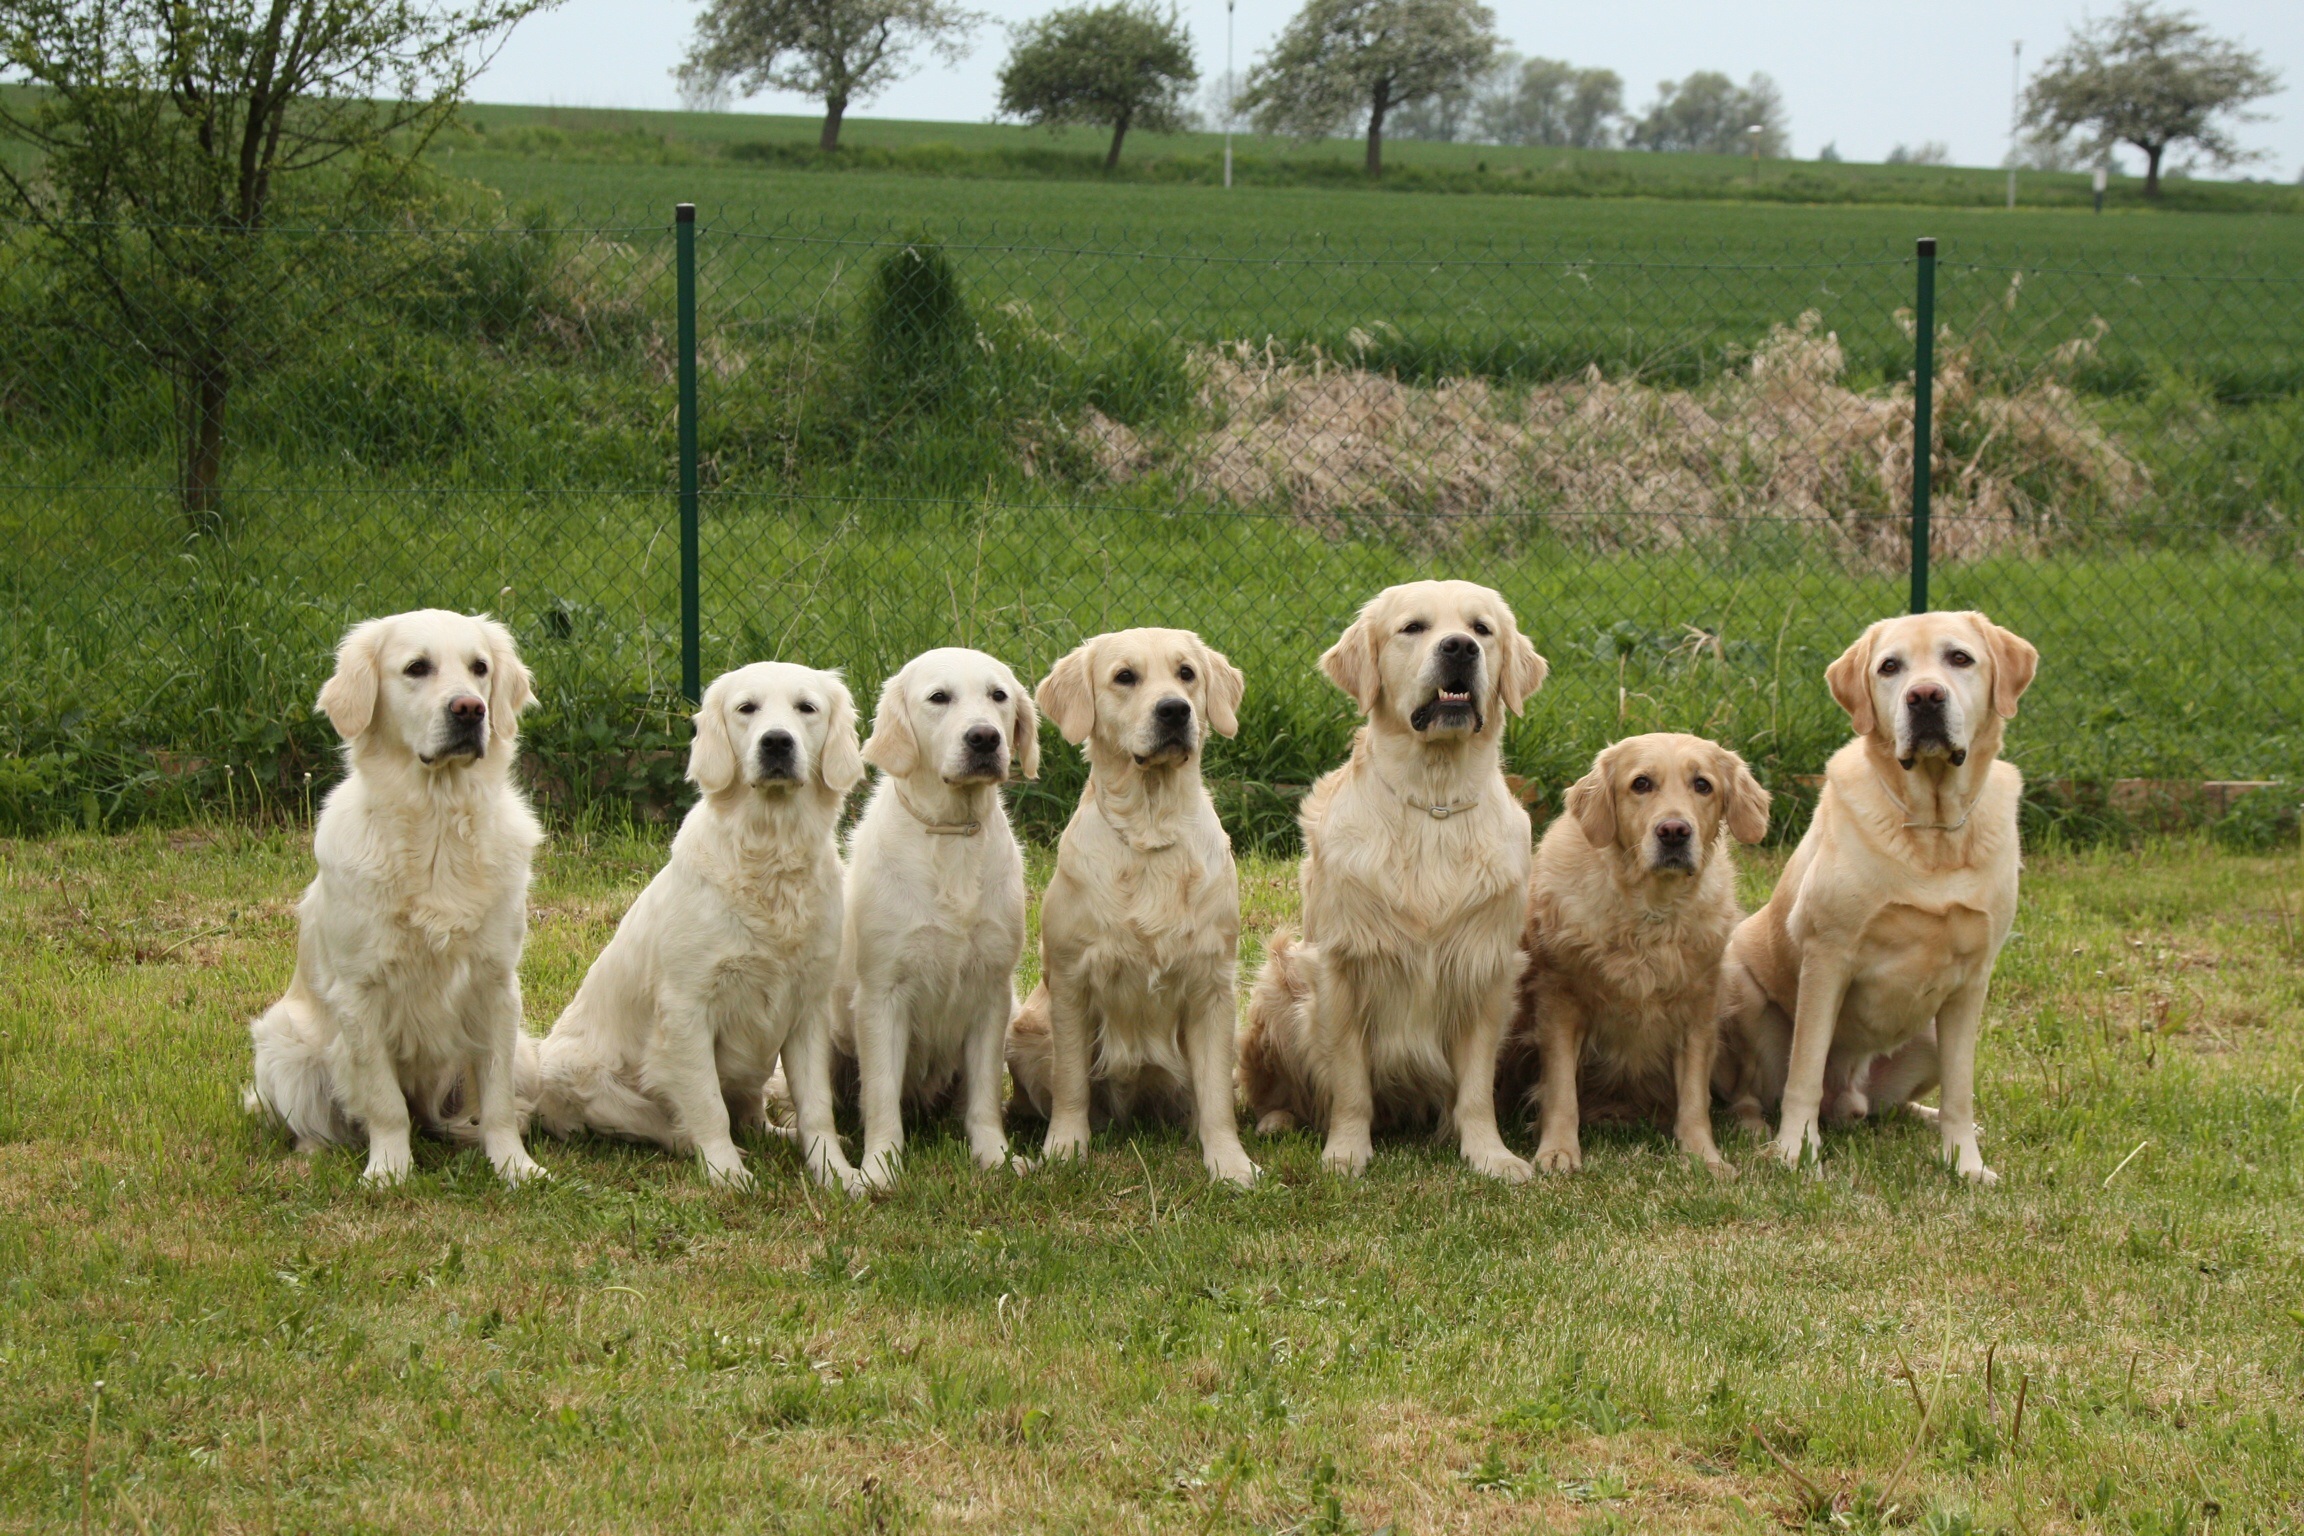
dog, mammal, dogs, golden retriever, vertebrate, labrador retriever, dog breed, retriever, pack, dog like mammal